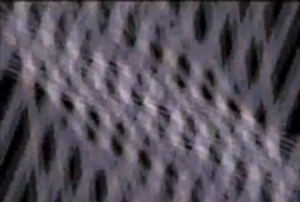
Unreal ][ - The 2nd Reality, est l'une des plus célèbres démos créée par Future Crew pour la demoparty Assembly '93. Elle se plaça à la première place, catégorie PC de la compétition démo, grâce notamment à ses démonstrations de rendu 2D et 3D. La démo a été rendue publique en octobre 1993. Elle est considérée comme une des meilleures démos du début des années 1990 sur PC, pour exemple, Slashdot la place en première place du Top 10 Hacks of All Time.